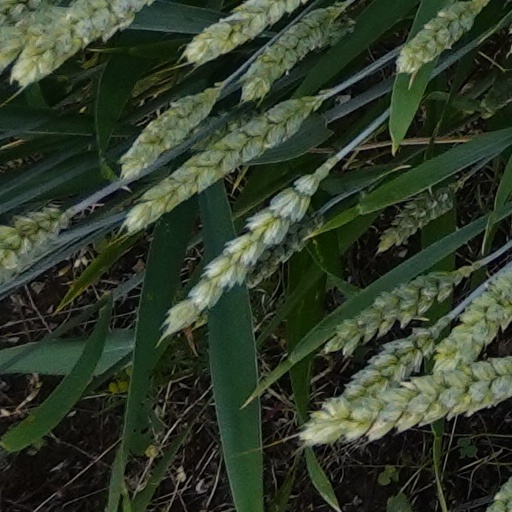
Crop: wheat